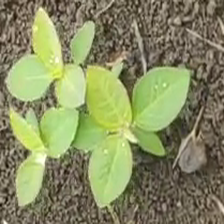
Weed species: Moti_dudhi(Euphorbia_geneculata_L)